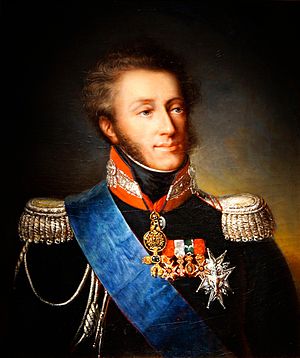
Ludvig Anton, hertug af Angoulême
Anonymt portræt, 19. århundrede
Luvig Anton af Frankrig, hertug af Angoulême var ældste søn af Karl 10. af Frankrig og den sidste Dauphin af Frankrig fra 1824 til 1830. Han var teknisk set konge af Frankrig og Navarra i mindre end 20 minutter, inden han selv abdicerede efter sin fars abdicering under Julirevolutionen i 1830. Han regerede aldrig over landet, men efter sin fars død i 1836 var han den legitimisternes tronprætendent som Ludvig 19.